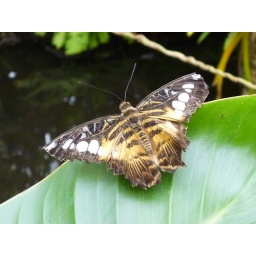
yellow and black butterfly at Butterfly House Anston near Sheffield